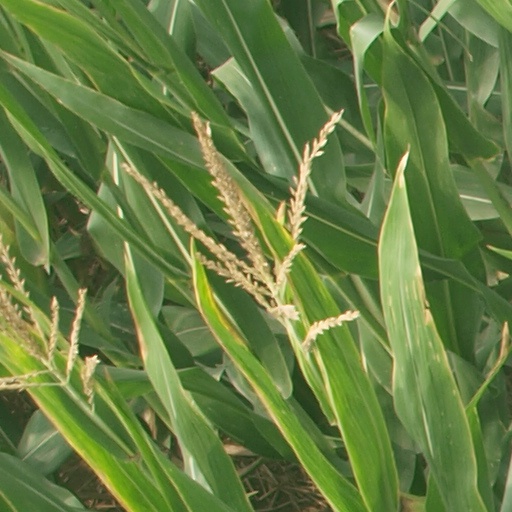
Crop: maize; corn